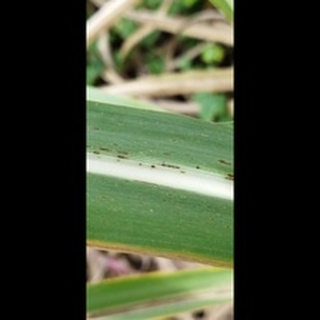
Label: sugarcane_rust